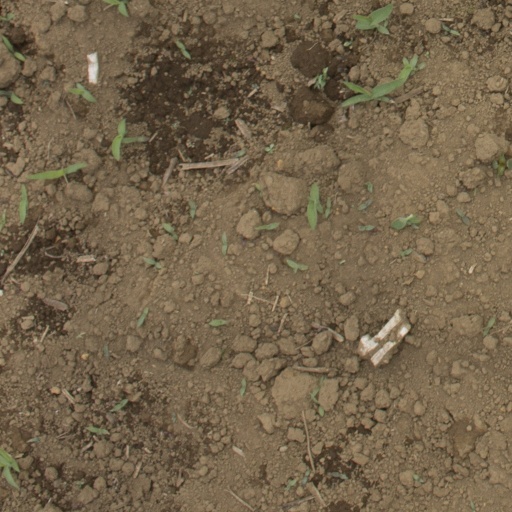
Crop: Jerusalem artichoke